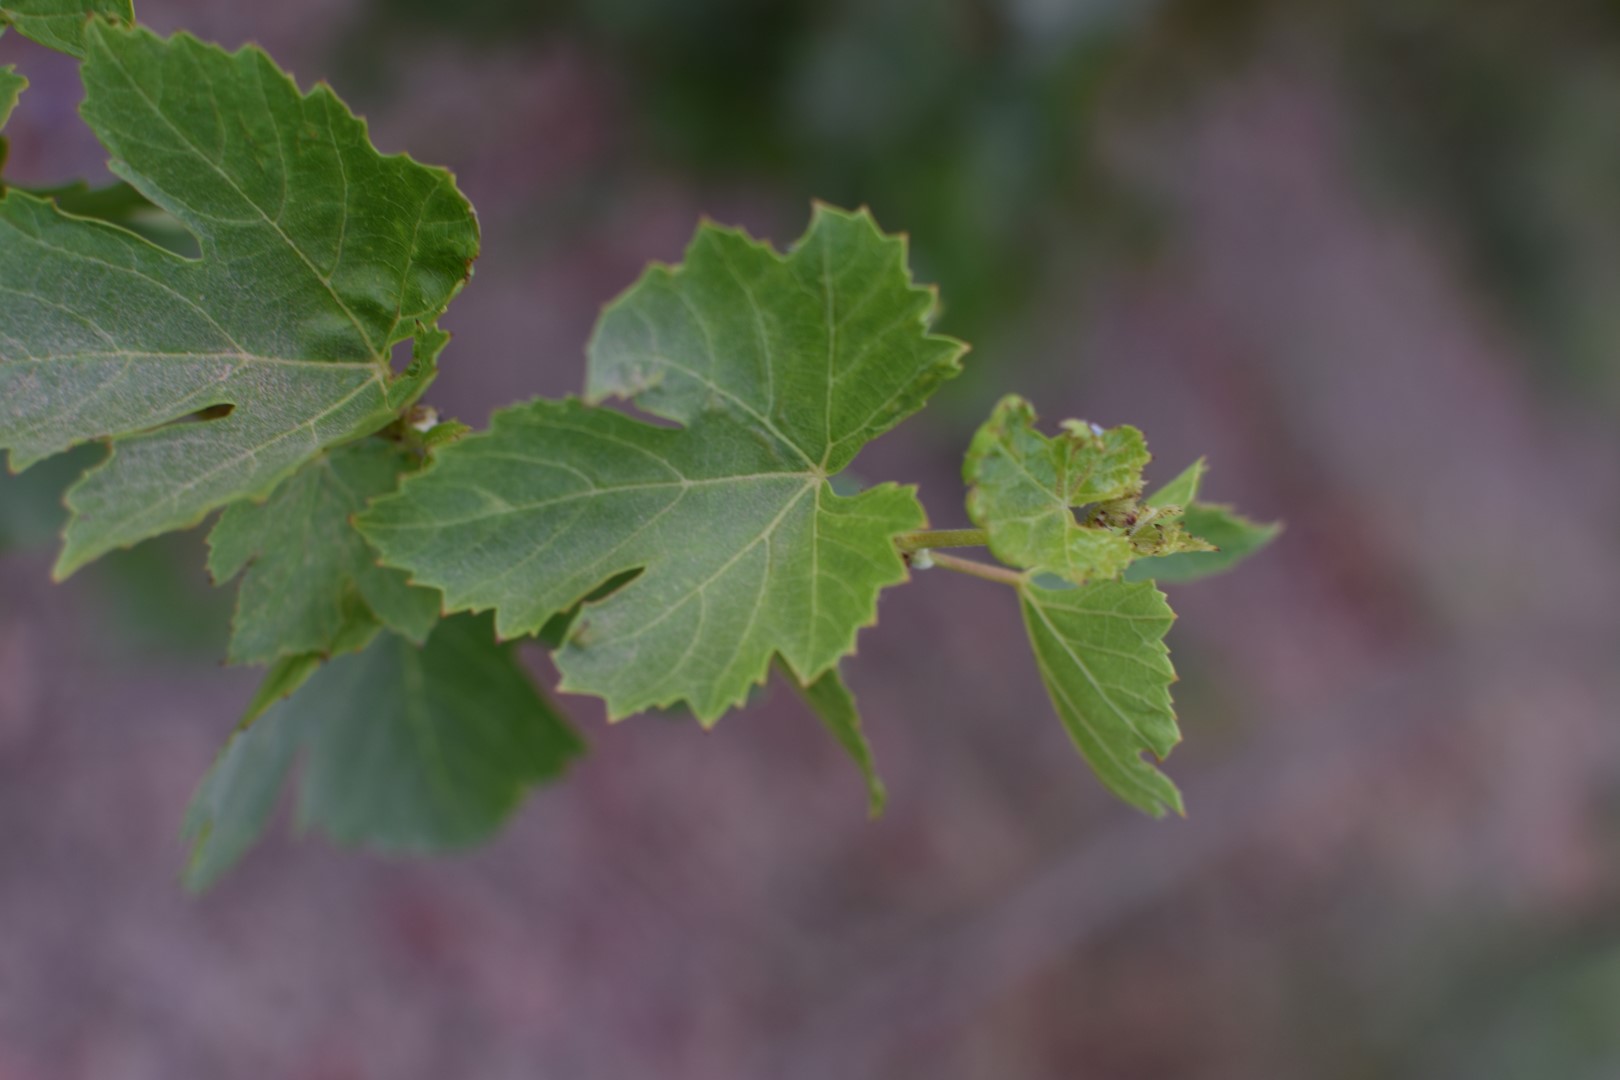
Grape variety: Thompson Seedless